Nasi dagang

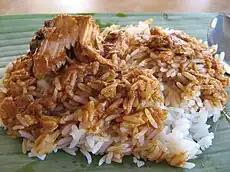
Nasi dagang from Terengganu.

Nasi dagang (Jawi:) is a Malaysian dish consisting of rice steamed in coconut milk, fish curry and extra ingredients such as pickled cucumber and carrots.